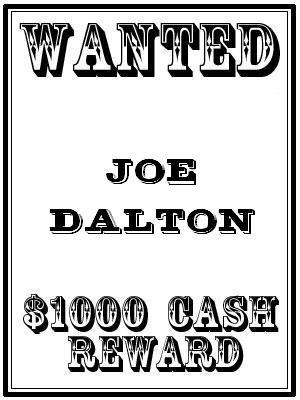
Les frères Dalton, créés par le dessinateur belge Morris, et le scénariste français René Goscinny, sont des personnages de l'univers de Lucky Luke, cousins fictifs des véritables frères Dalton. Adversaires récurrents de Lucky Luke dans la bande dessinée d'origine, ils apparaissent dans ses diverses adaptations en dessin animé et sont également les protagonistes d'un film, Les Dalton.